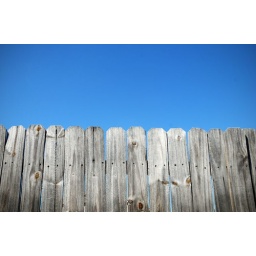
Another fence around the sky